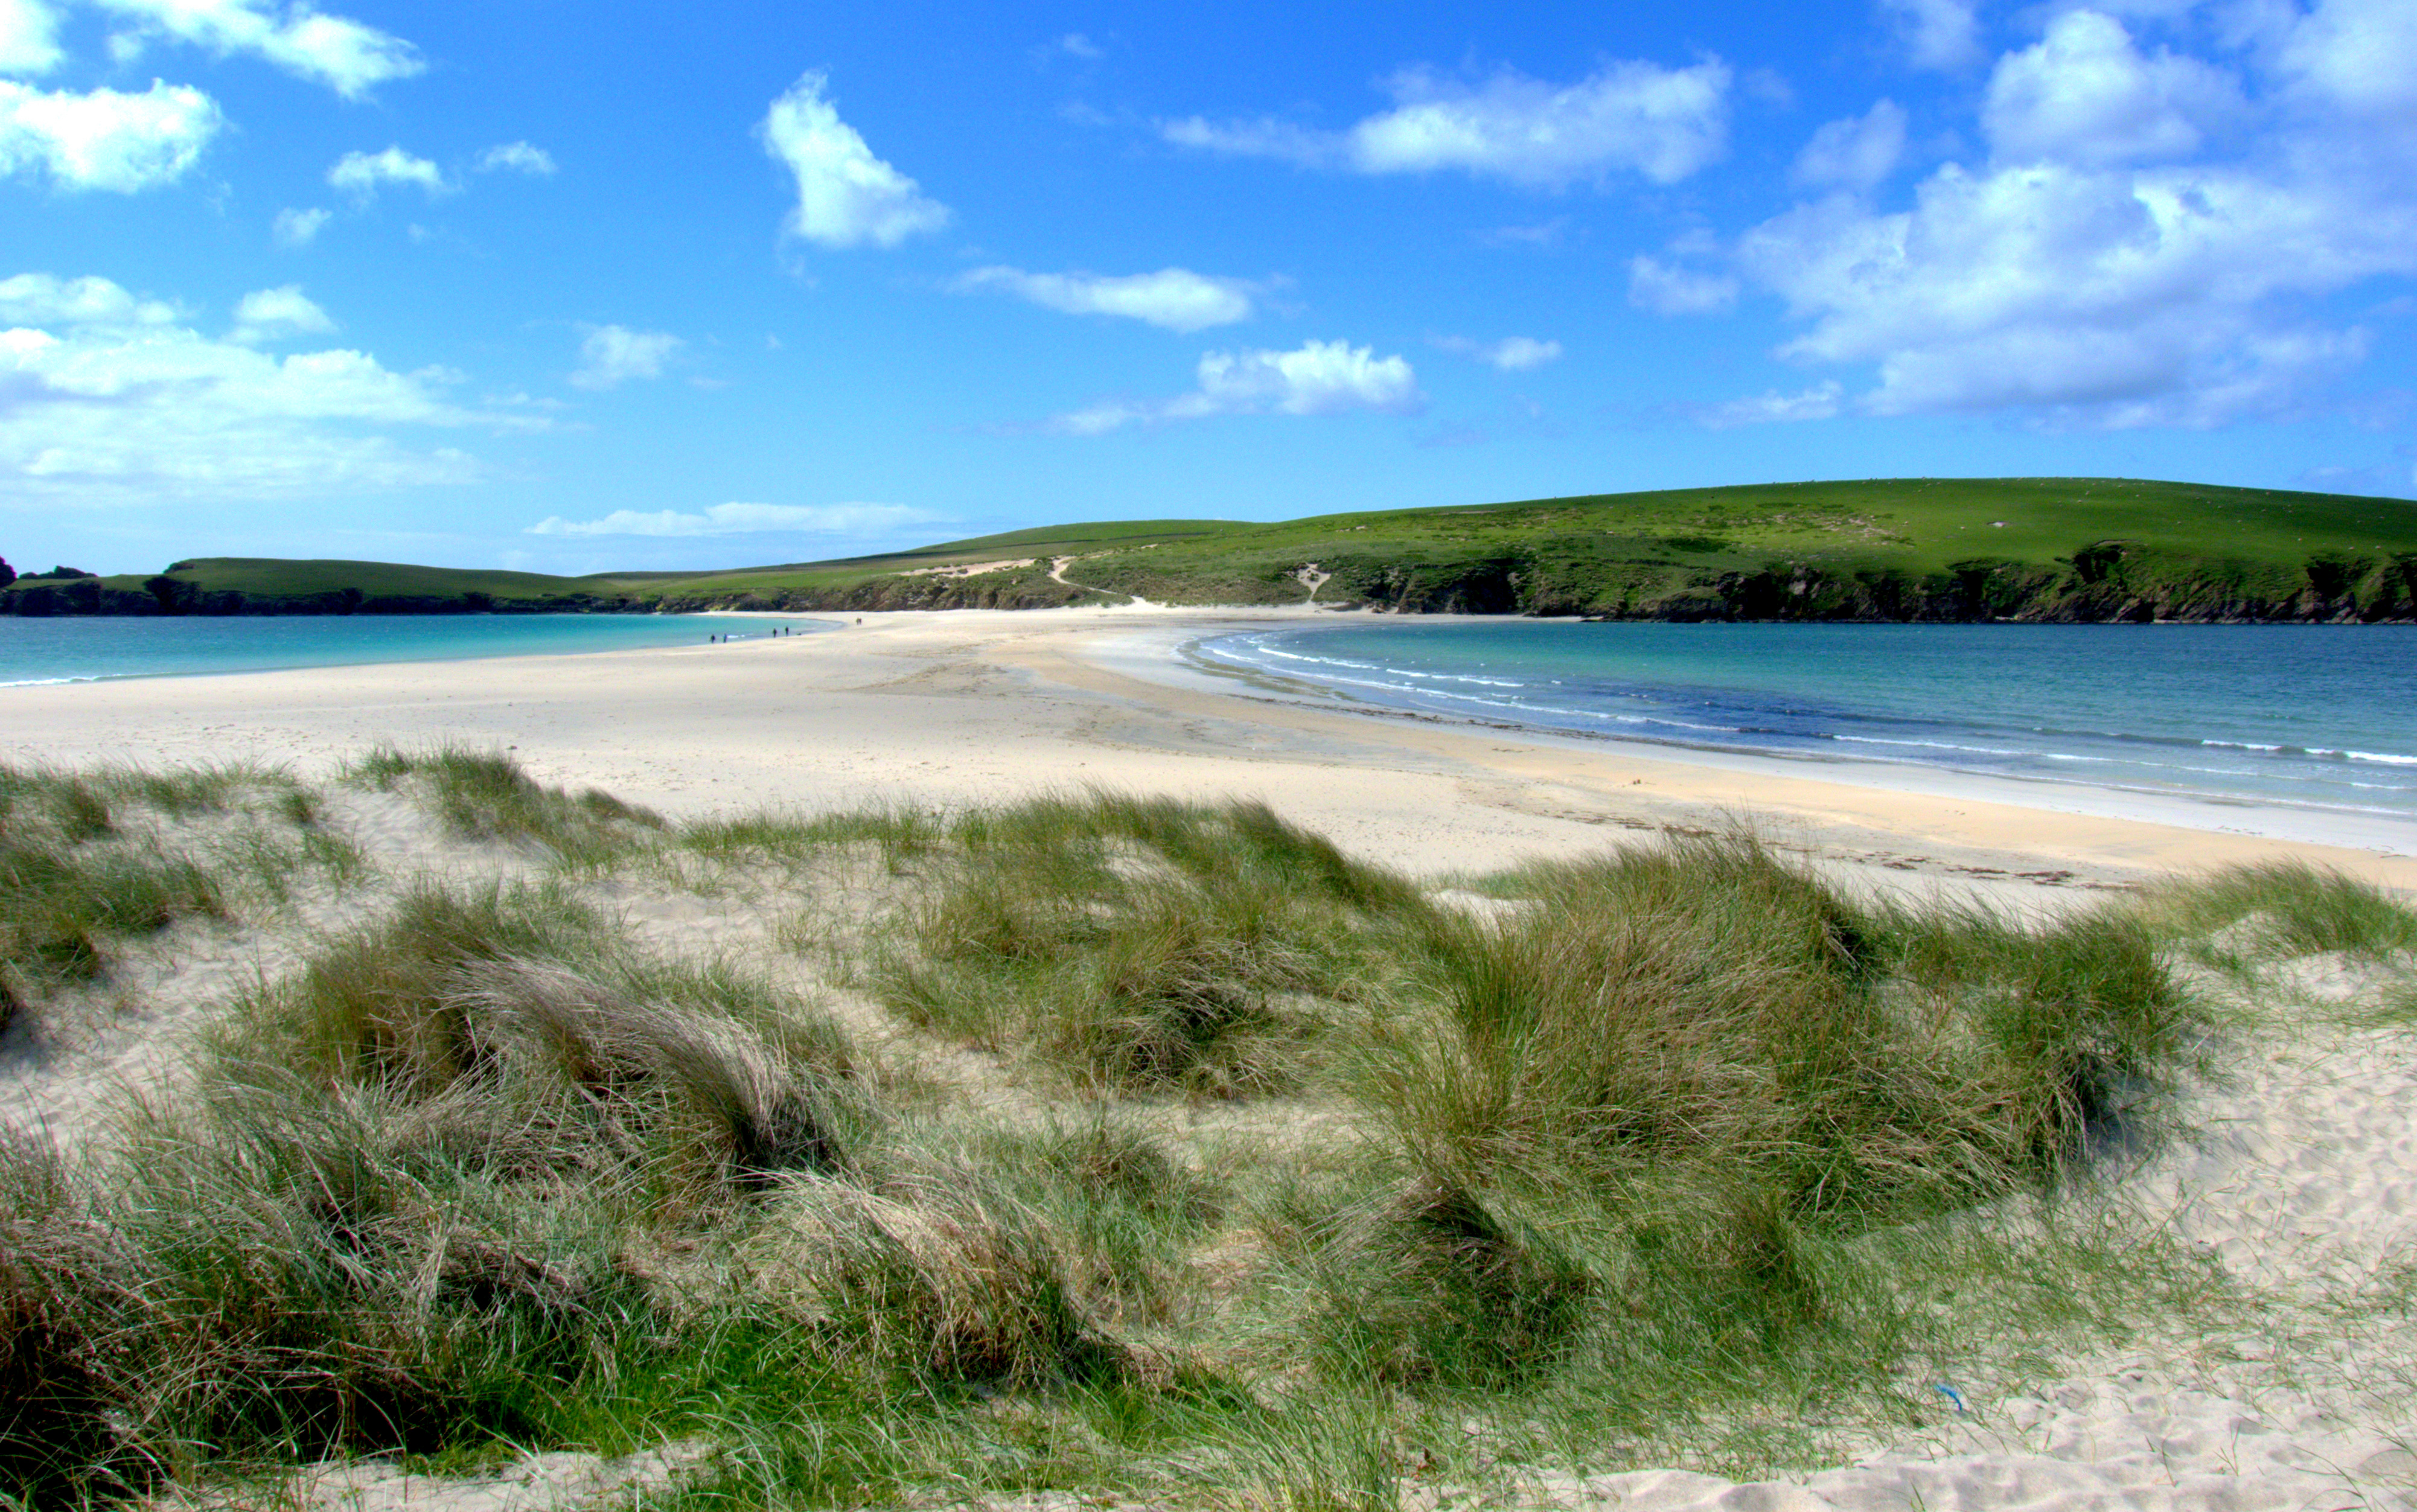
beach, sea, coast, grass, sand, ocean, marsh, shore, wave, cove, inlet, lagoon, bay, reservoir, terrain, body of water, habitat, ecosystem, shetlandislands, fz38, landform, natural environment, geographical feature